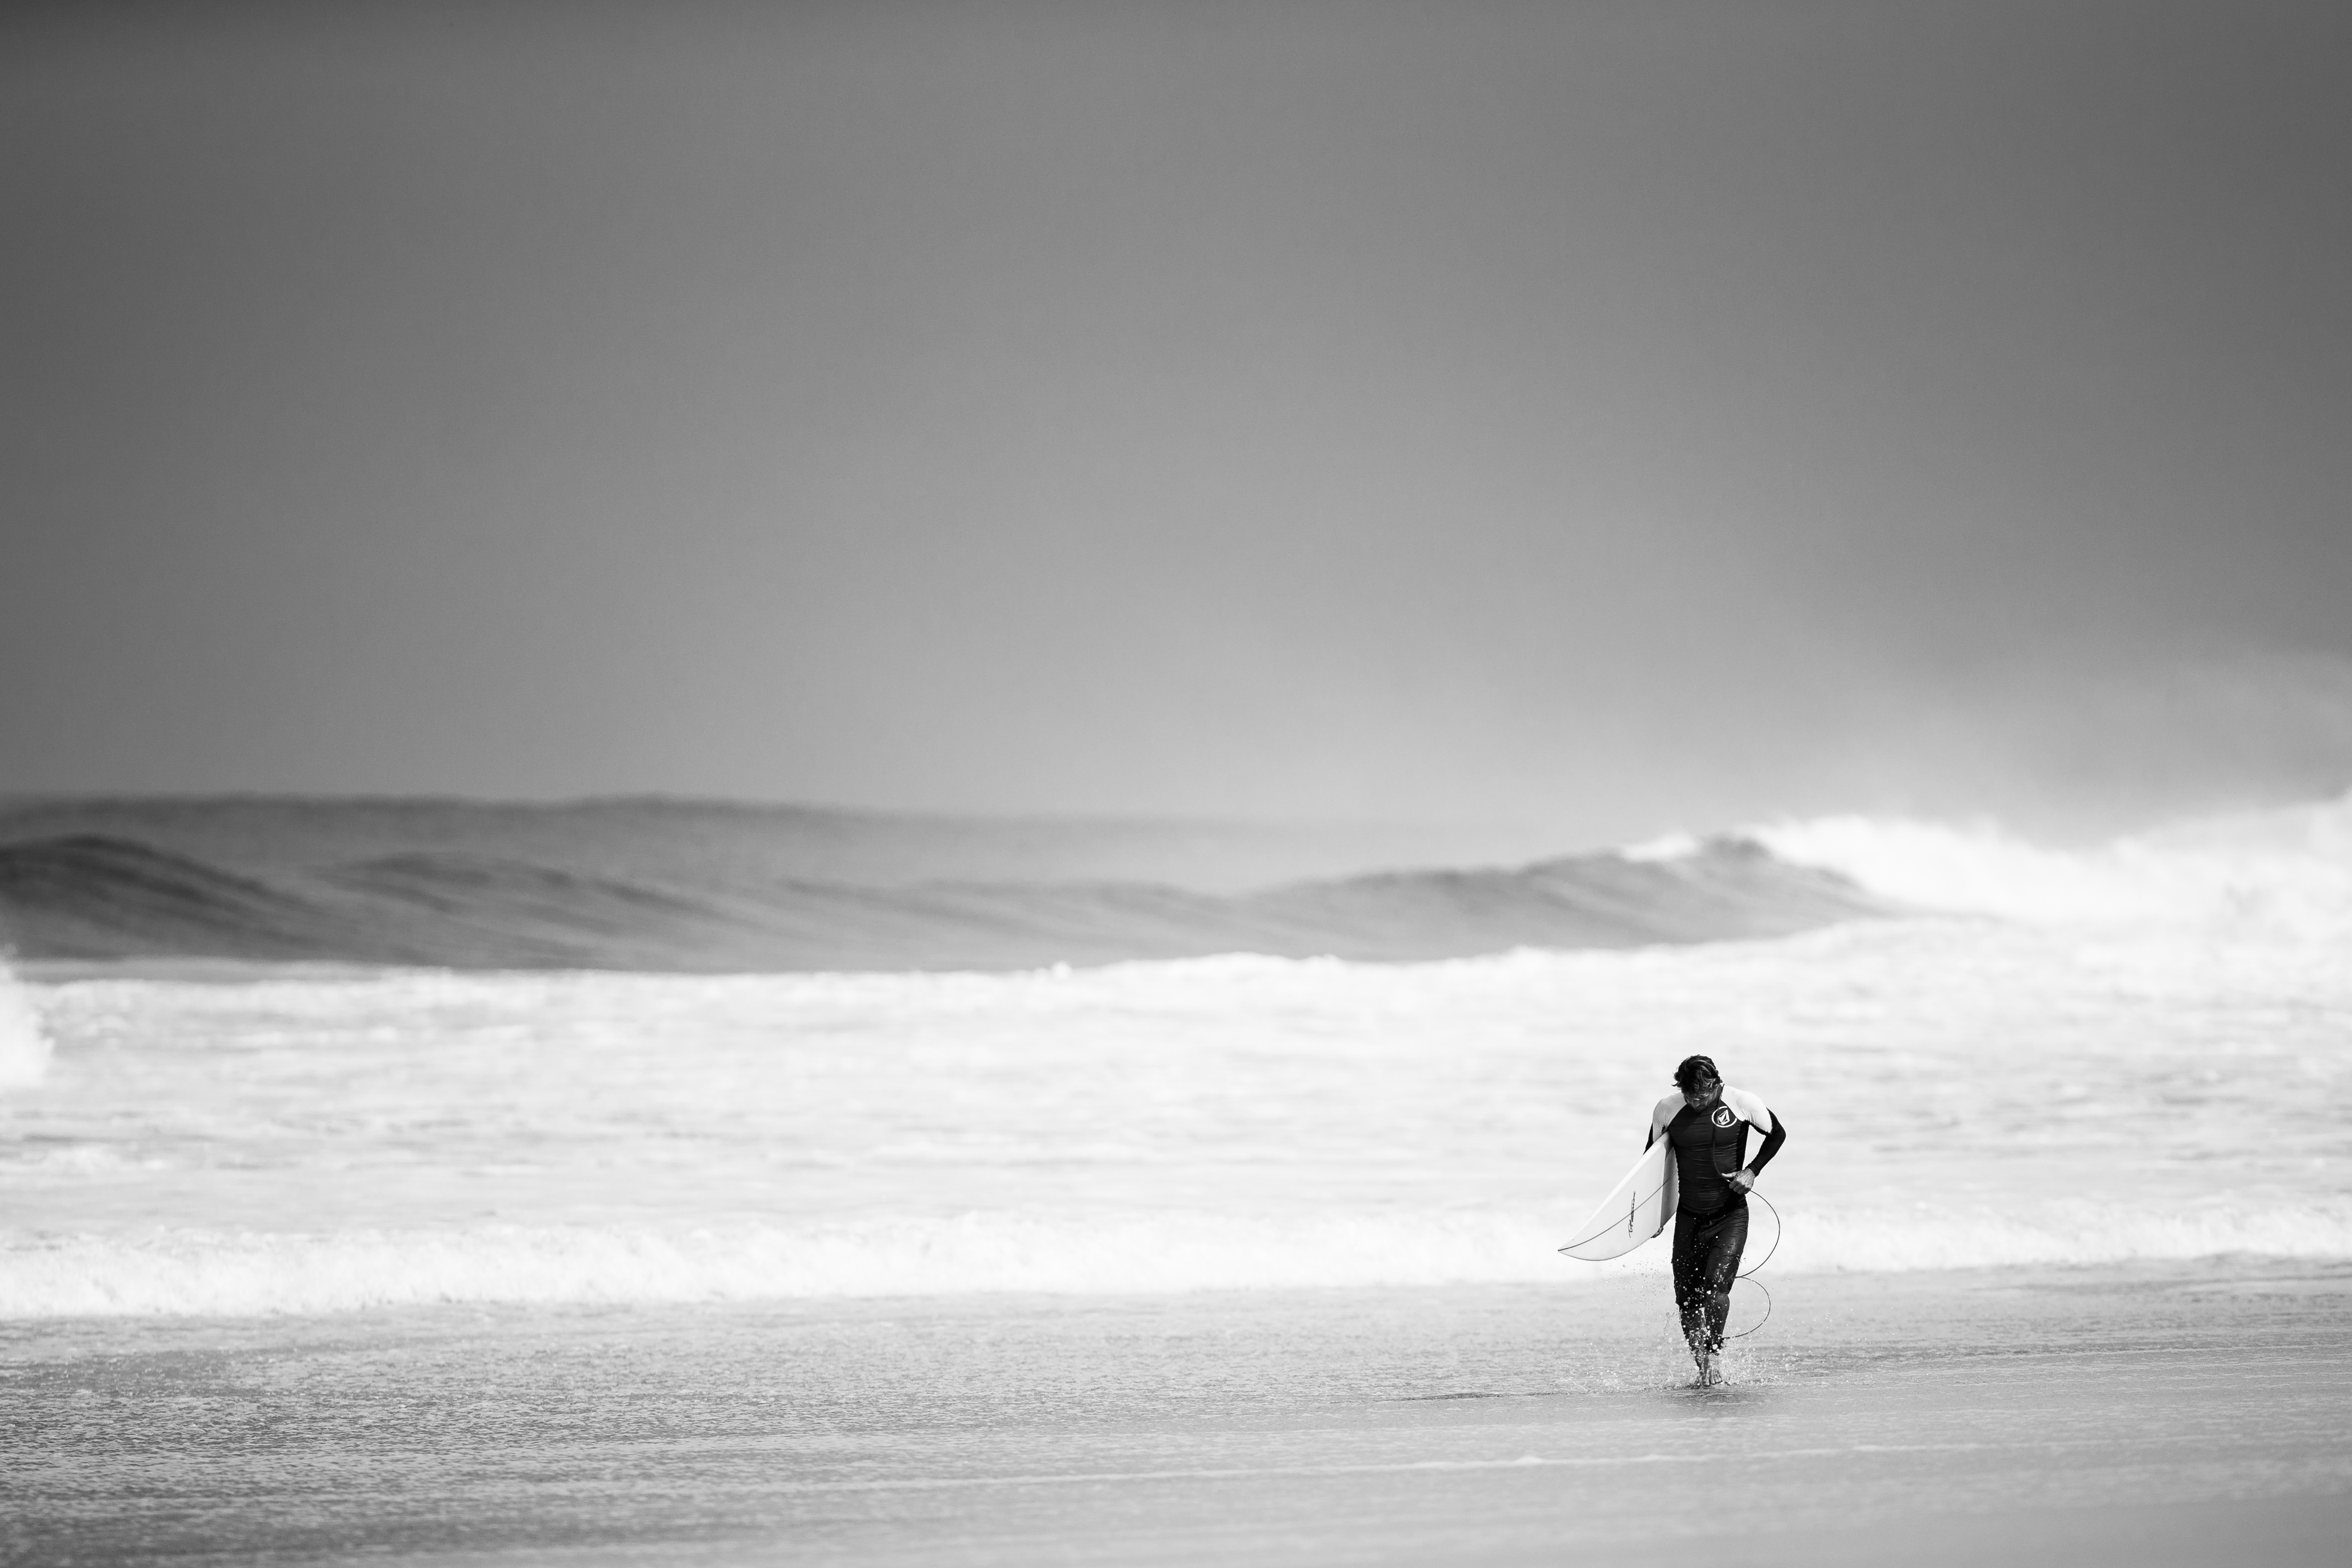
man, beach, sea, coast, water, sand, ocean, horizon, cloud, black and white, people, white, photography, shore, wave, surfer, guy, surfing, weather, black, monochrome, waves, monochrome photography, atmospheric phenomenon, wind wave, surfing equipment and supplies